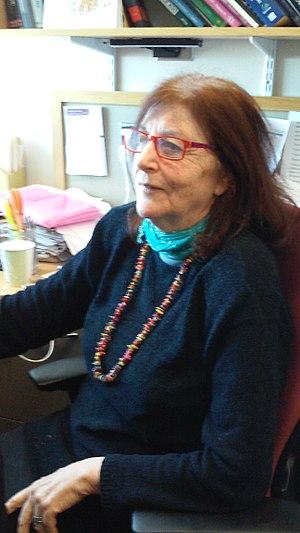
Photo de Tamara Awerbuch-Friedlander en 2015.
Tamara Eugenia Awerbuch-Friedlander est une biomathématicienne américaine et scientifique en santé publique qui a travaillé à la Harvard School of Public Health. Ses recherches et publications principales portent sur les interactions biosociales qui causent ou contribuent à la maladie.